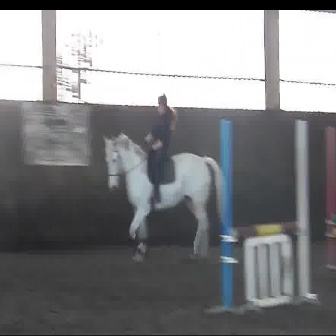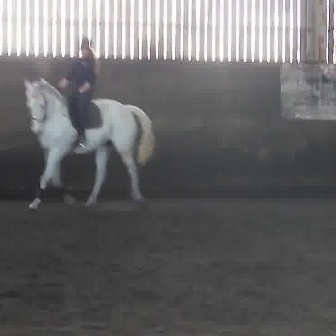
  Please identify the target specified by the bounding box [103,129,236,263] in the first image and locate it in the second image. Return the coordinates in [x_min,y_min,x_max,y_max] format.
Answer: [22,76,155,210]